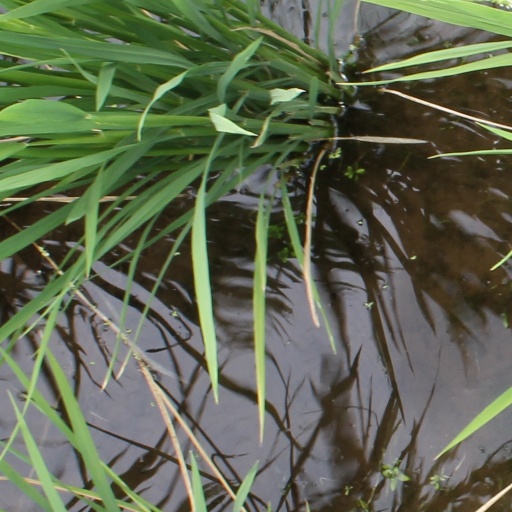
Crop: rice